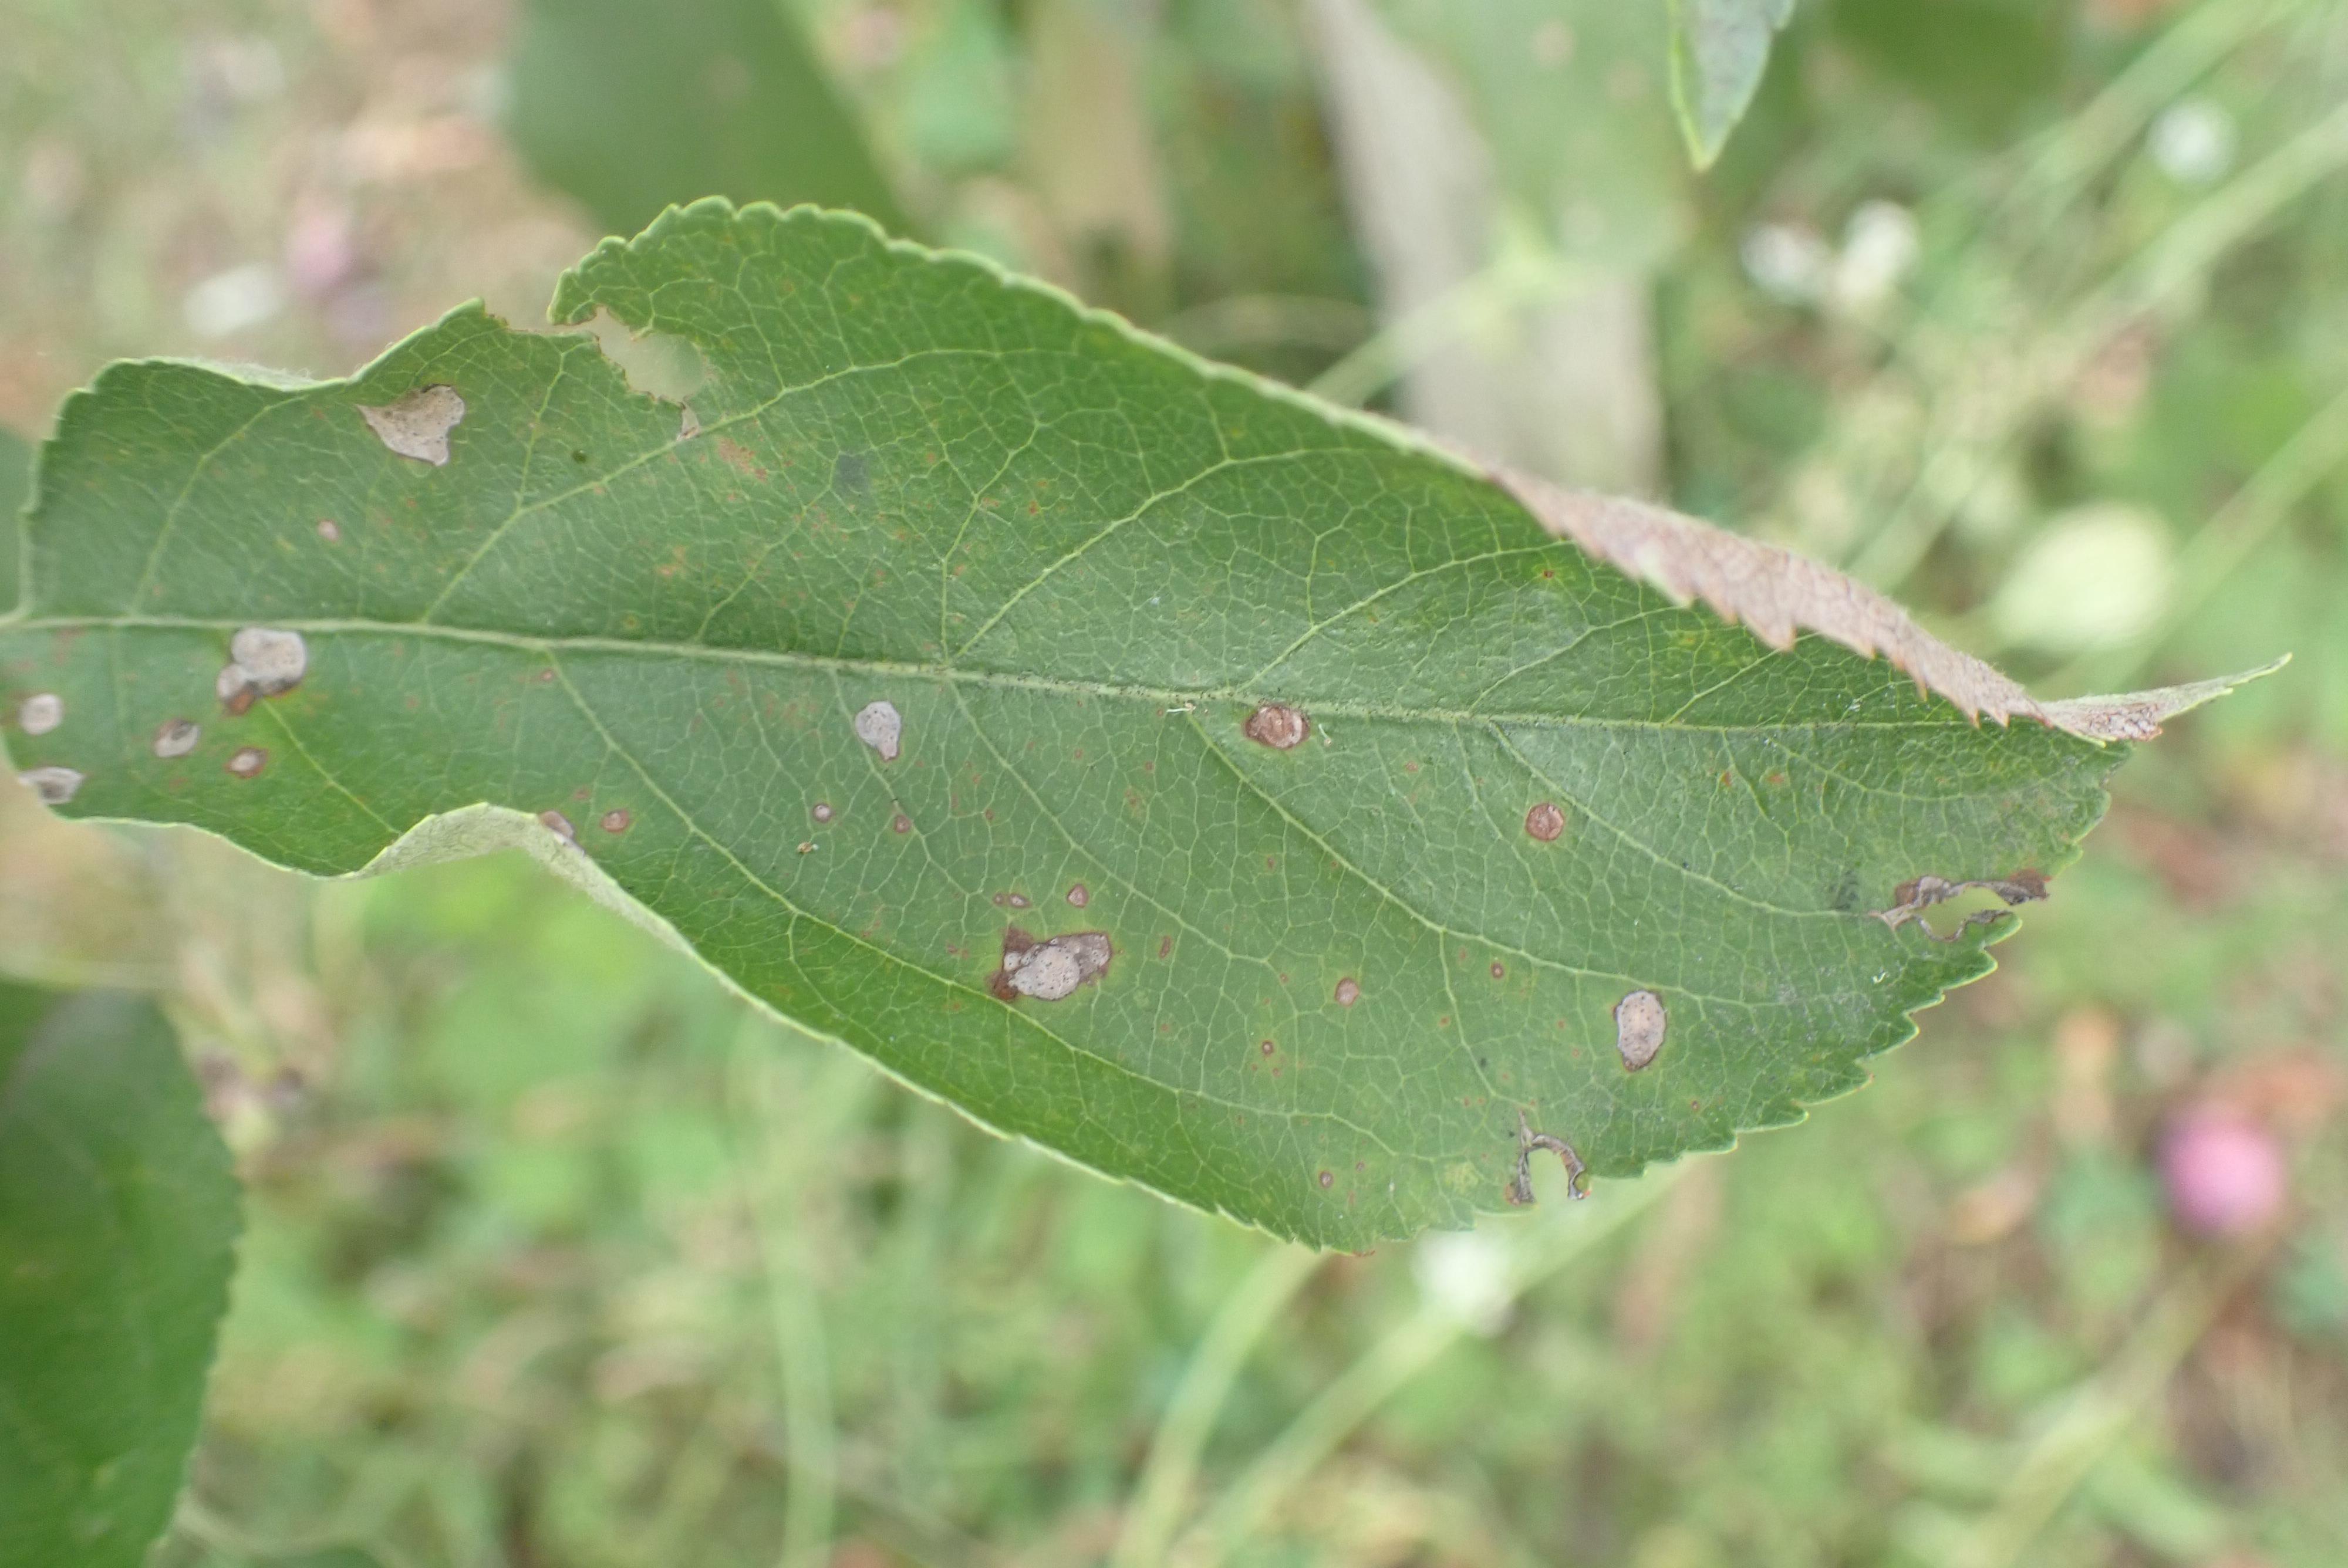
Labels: complex